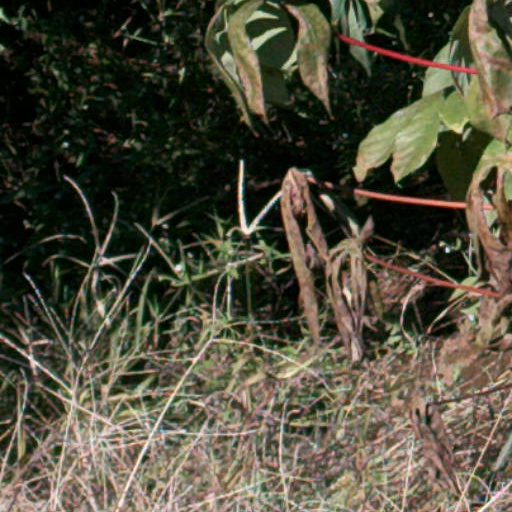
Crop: cassava